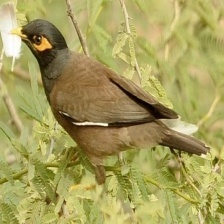
Species: MYNA
Scientific name: ACRIDOTHERES TRISTIS